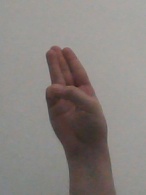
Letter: thaa